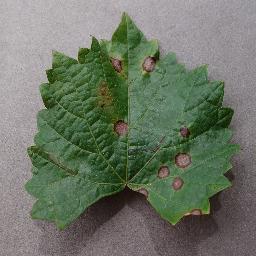
Label: Grape___Black_rot